Garbage Plate

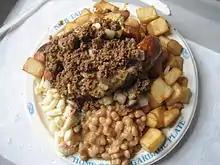
Garbage Plate from Nick Tahou Hots

The Garbage Plate is an American dish consisting of hot dog or hamburger meat, hot meat sauce, and other condiments, piled atop a variety of side dishes, typically including macaroni salad and home fries. It is usually served with a side of buttered bread.